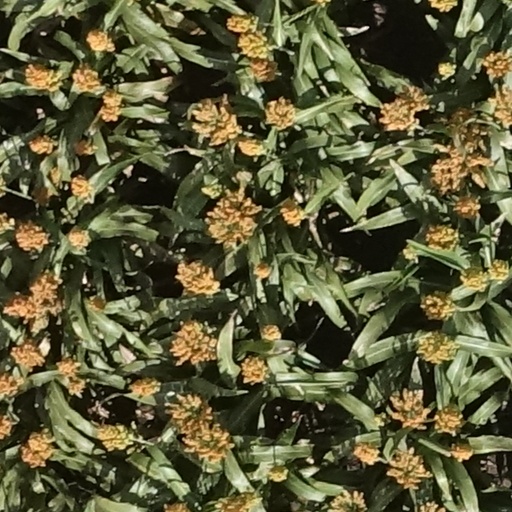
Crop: sorghum